Happy School, Darya Ganj

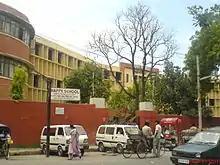
Left side view, from outside the school

These include badminton, table tennis, volleyball, basketball, chess, throwball, cricket, carrom, best in class equipments and 2hrs of playing